Sky position (RA, Dec in degrees): 216.724, -1.914
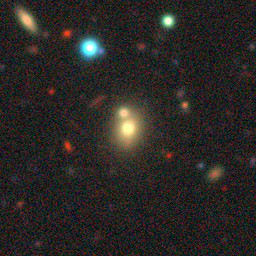
Galaxy morphology: Merging Galaxies